The X-Files: Deep State

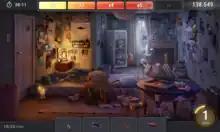
A screenshot from "The X-Files: Deep State". Players search for hidden objects and clues in thematic scenes.

Players assume the role of a rookie FBI agent. They can customize their gender, race, physical appearance and name, or choose the default character, a female agent named Casey Winter. With the help of Winter's partner, Agent Garret Dale, they investigate paranormal cases, which in tradition of the show can either involve a self-contained "monster-of-the-week" investigation or be a part of larger overarching story of alien conspiracy.